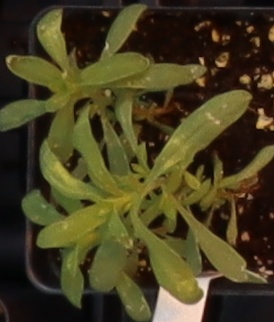
Label: Kochia